Justin Vivian Bond

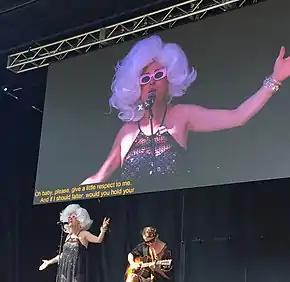
Bond performing with Nath Ann Carrera on Central Park's Great Lawn following the 2019 Queer Liberation March in NYC

Bond participated in the original Gay Shame event in New York in 1998, performing as Kiki and Herb and recorded in the Scott Berry documentary "Gay Shame '98". On September 25, 2012, they hosted a special edition of Weimar as a fundraiser for the reelection of U.S. President Barack Obama. In November, Bond announced a performance to benefit the Ali Forney Center for LGBT youth in the wake of Hurricane Sandy. Ahead of the 2014 Olympics in Sochi, they appeared in a video by Brooklyn-based Potpourri of Pearls, protesting Russian mistreatment of LGBT persons.